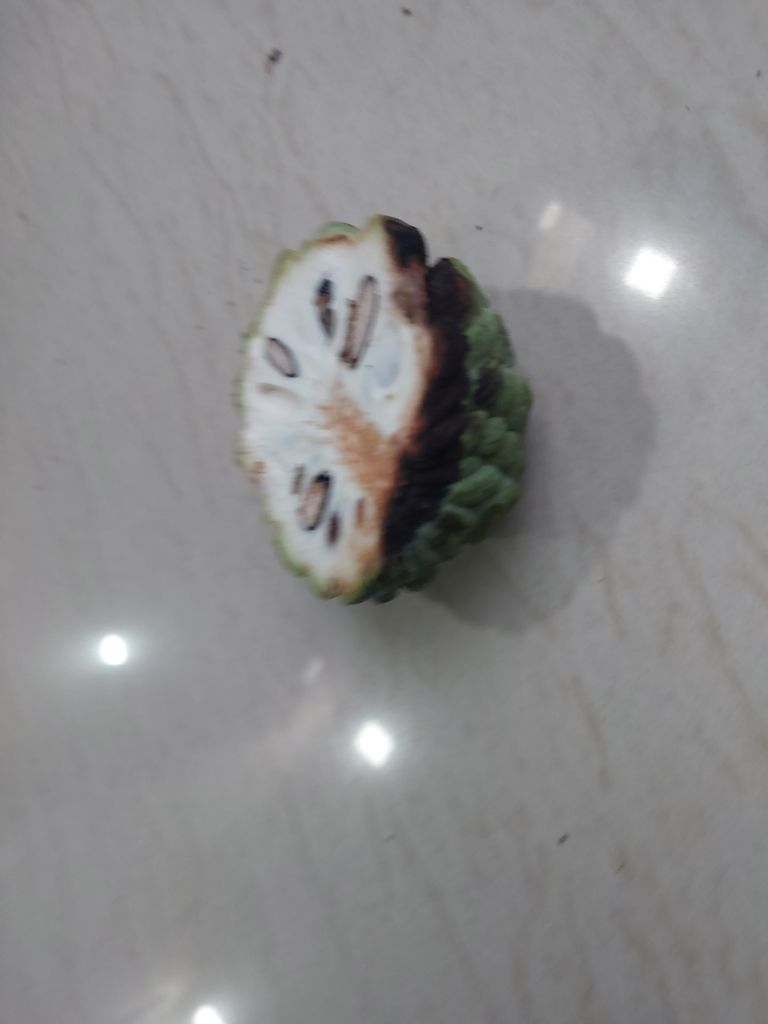
Disease label: Diplodia Rot